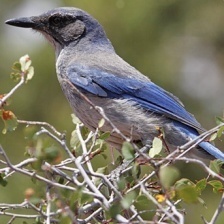
Species: CHARA DE COLLAR
Scientific name: CYANOLYCA ARMILLATA